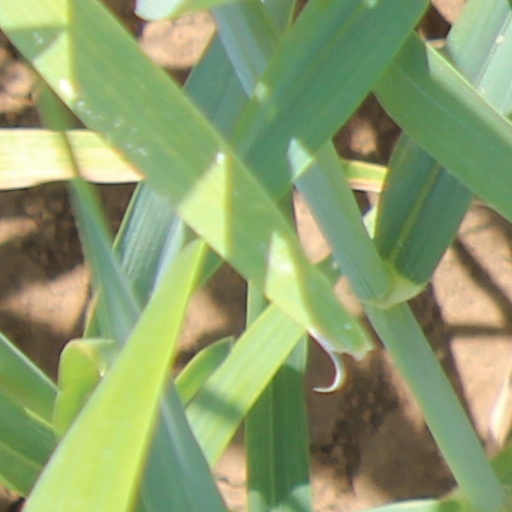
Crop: wheat